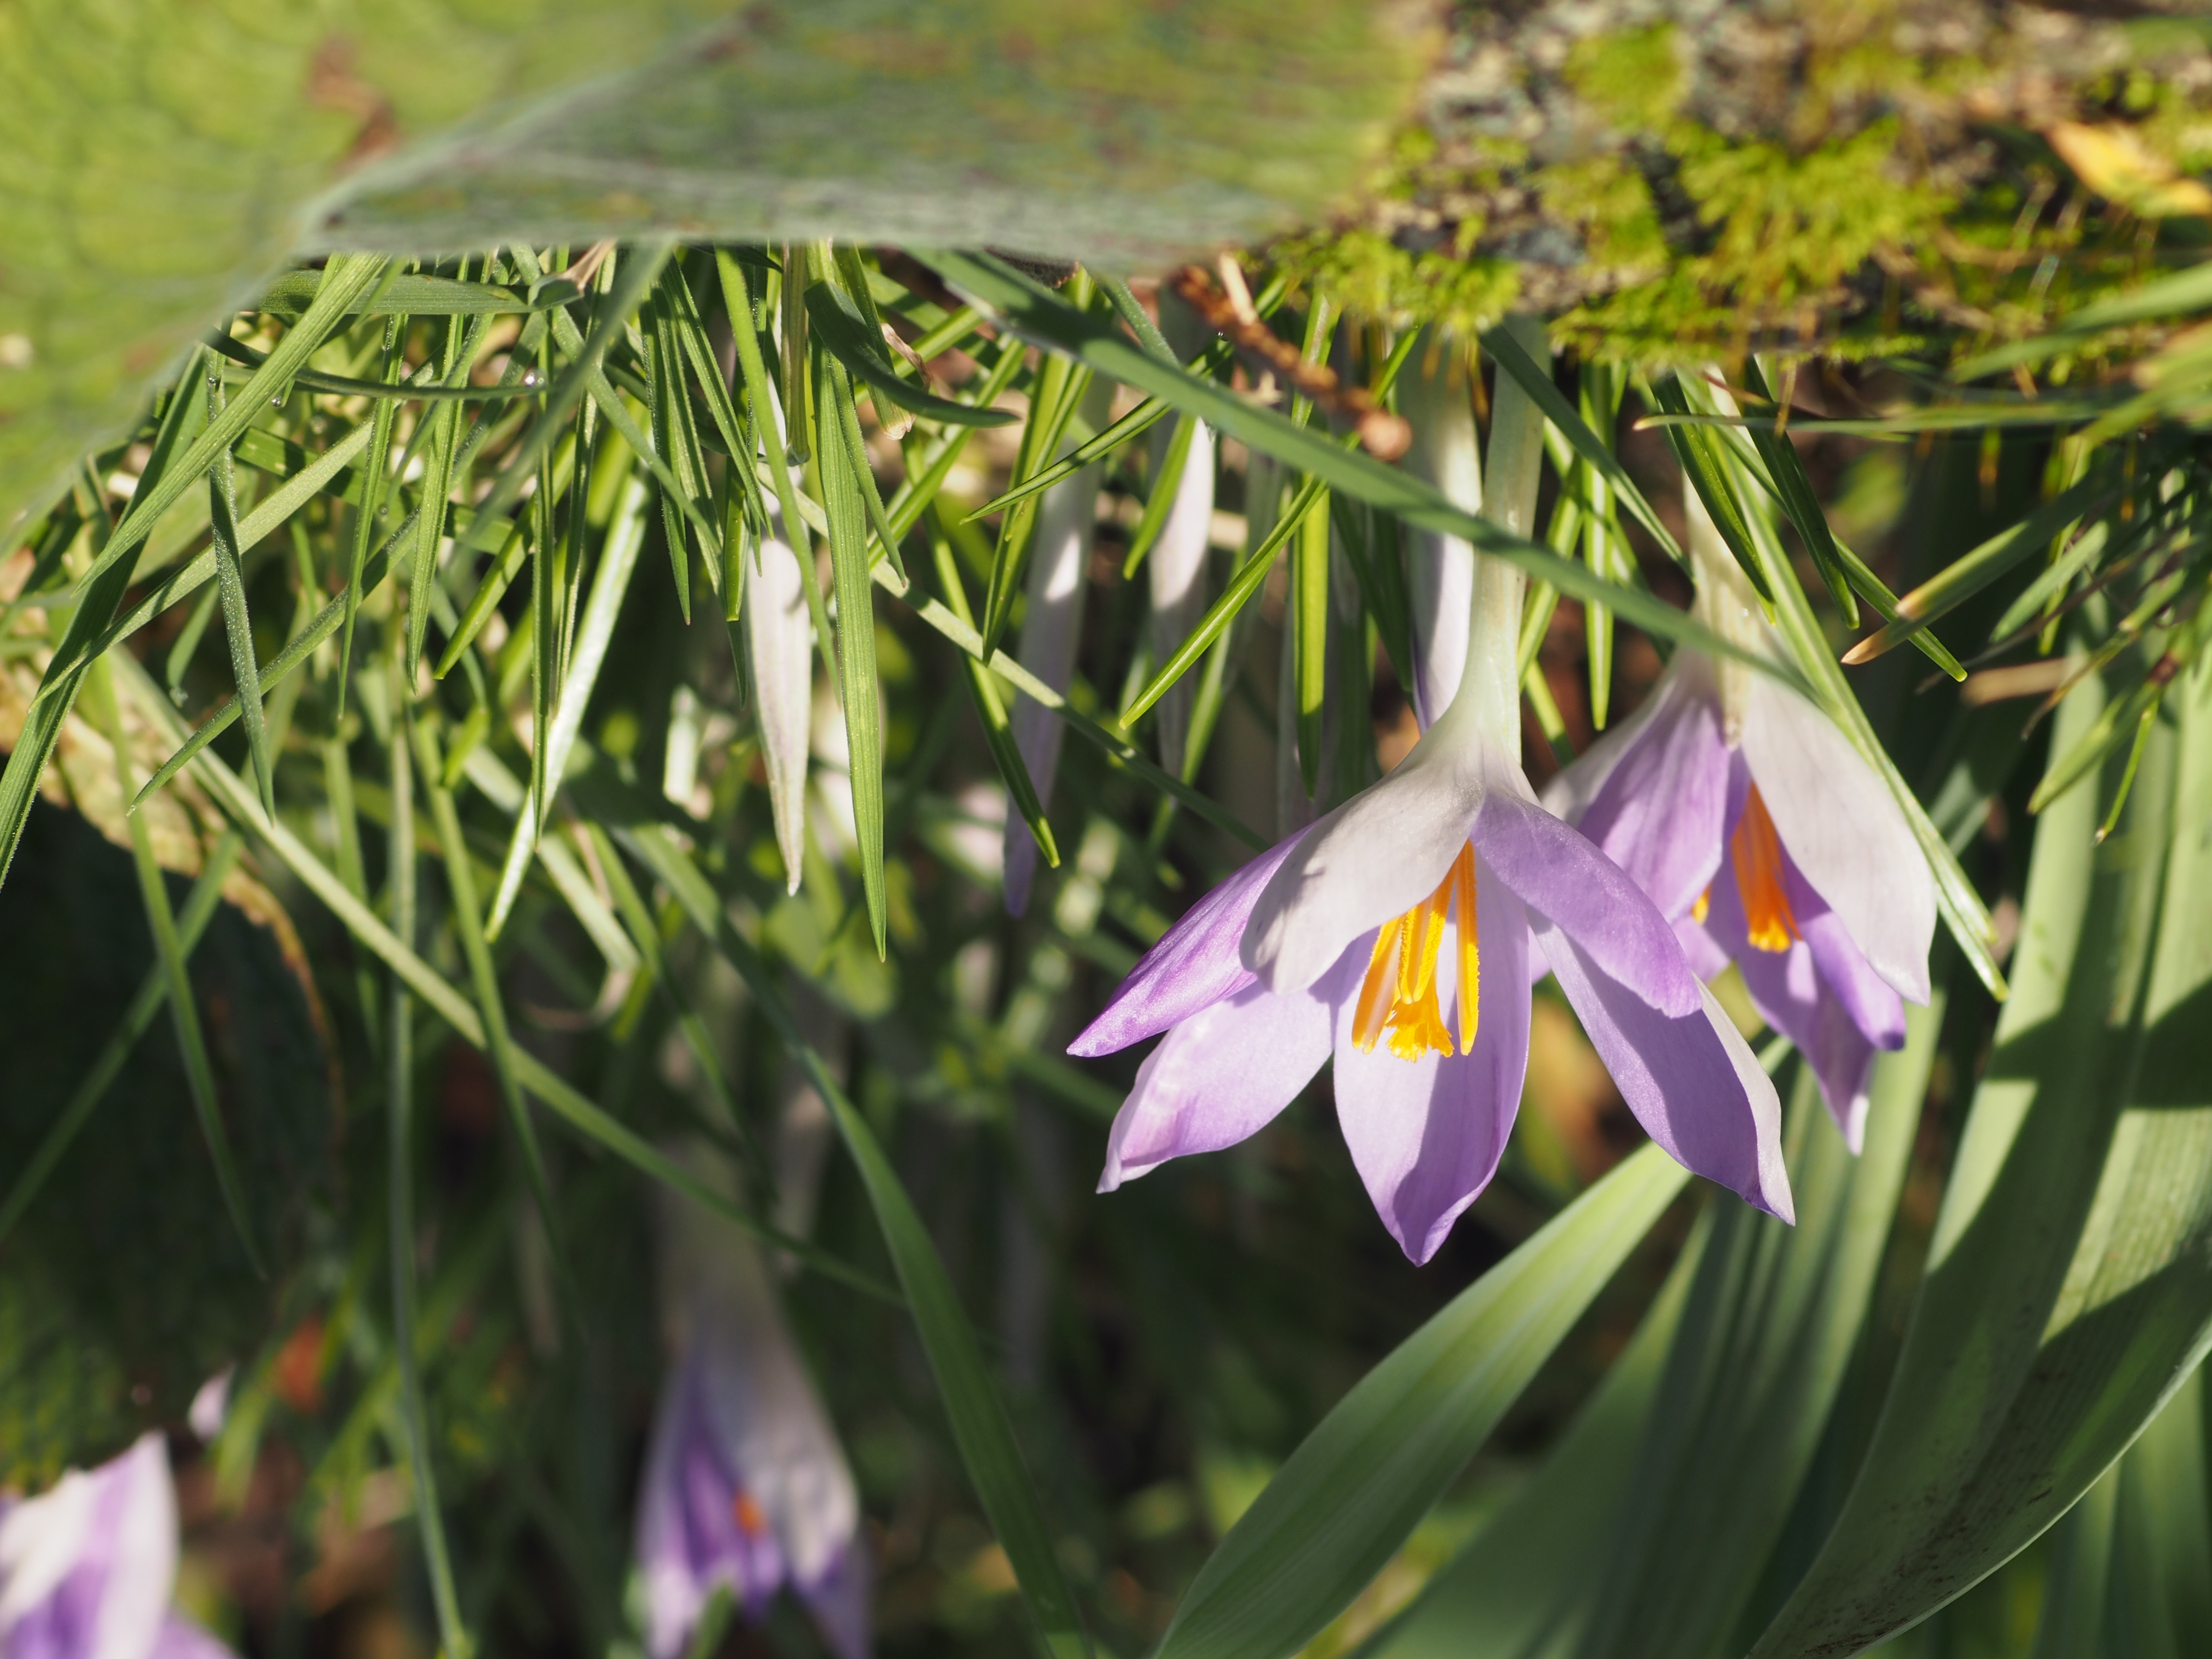
grass, plant, meadow, leaf, flower, purple, colourful, botany, blooming, flora, wildflower, lilac, crocus, vibrant, croci, crocuses, macro photography, flowering plant, land plant, iris family